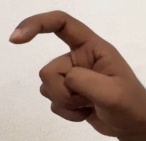
ASL sign: X